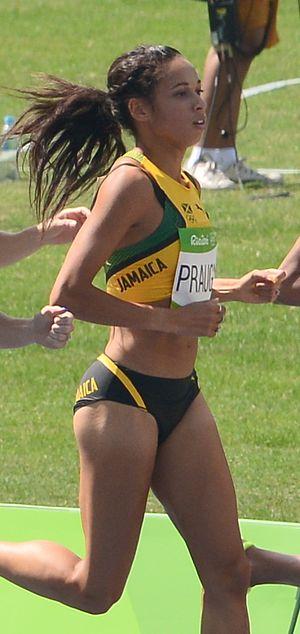
Finale du 3000m steeple des jo de Rio 2016: Aisha Praught
Aisha Praught est une athlète jamaïcaine spécialiste du 3 000 m steeple.